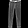
Label: Trouser